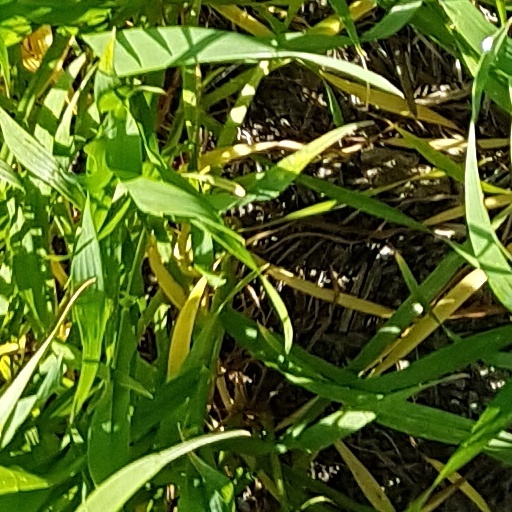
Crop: wheat